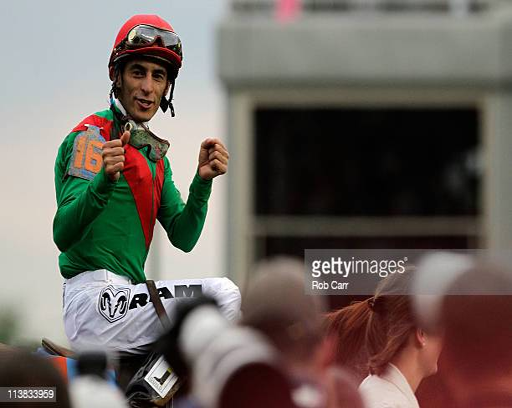
pedigreed animal celebrates winning recurring competition